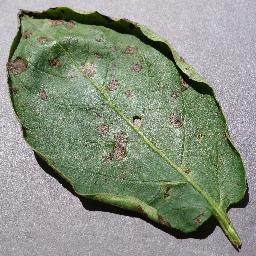
Etiqueta: Tizon_Temprano